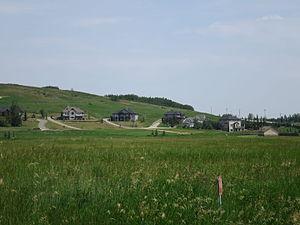
Millarville est un hameau de Foothills Nᵒ 31, situé dans la province canadienne d'Alberta.